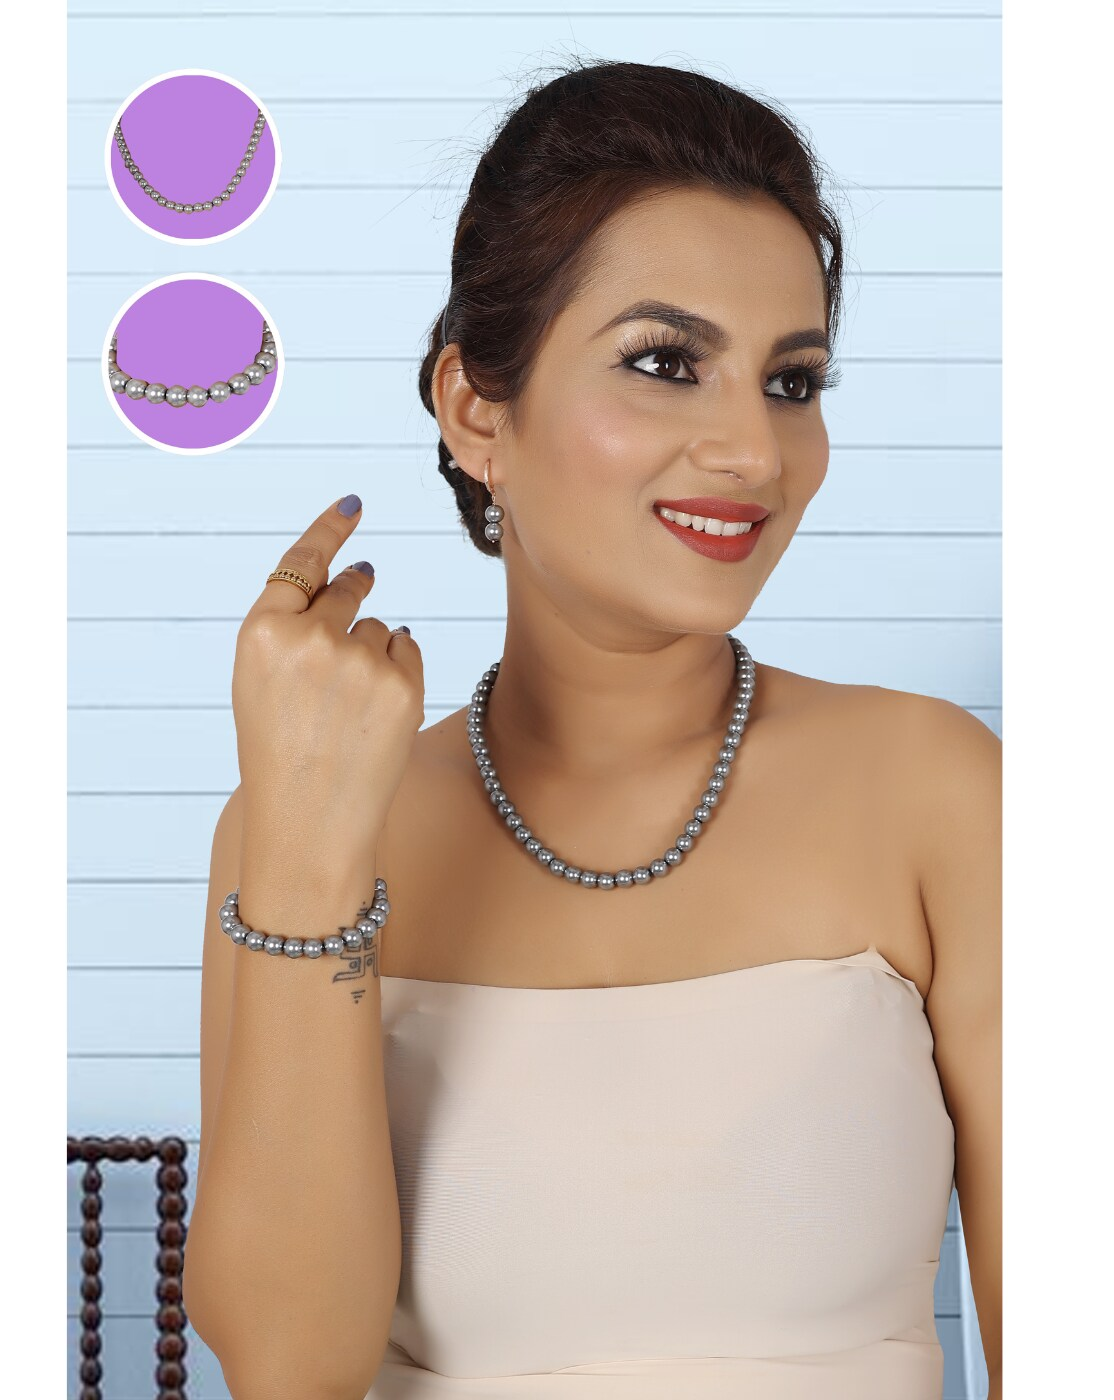
 JIYANSHI FASHION : Pearls Women's jewelry set | 3 piece jewelry set | pearl necklace, pearl bracelet, pearl earrings, set
Type: Fashion Jewellery Set
Brand: JIYANSHI FASHION
Price: Rs. 729
 Jiyanshi fashion provide you, A Jewellery set stylish fancy party wear designer traditional jewelry set for women from of the house of unique fashion.This is perfect all occasion for traditional wear ( wedding, engagement & religious for women you can wear on dresses, sarees and lehnga also with good quality product.
Features: COLOR : LIGHT GREY,IDAL : WOMEN,TRENDING